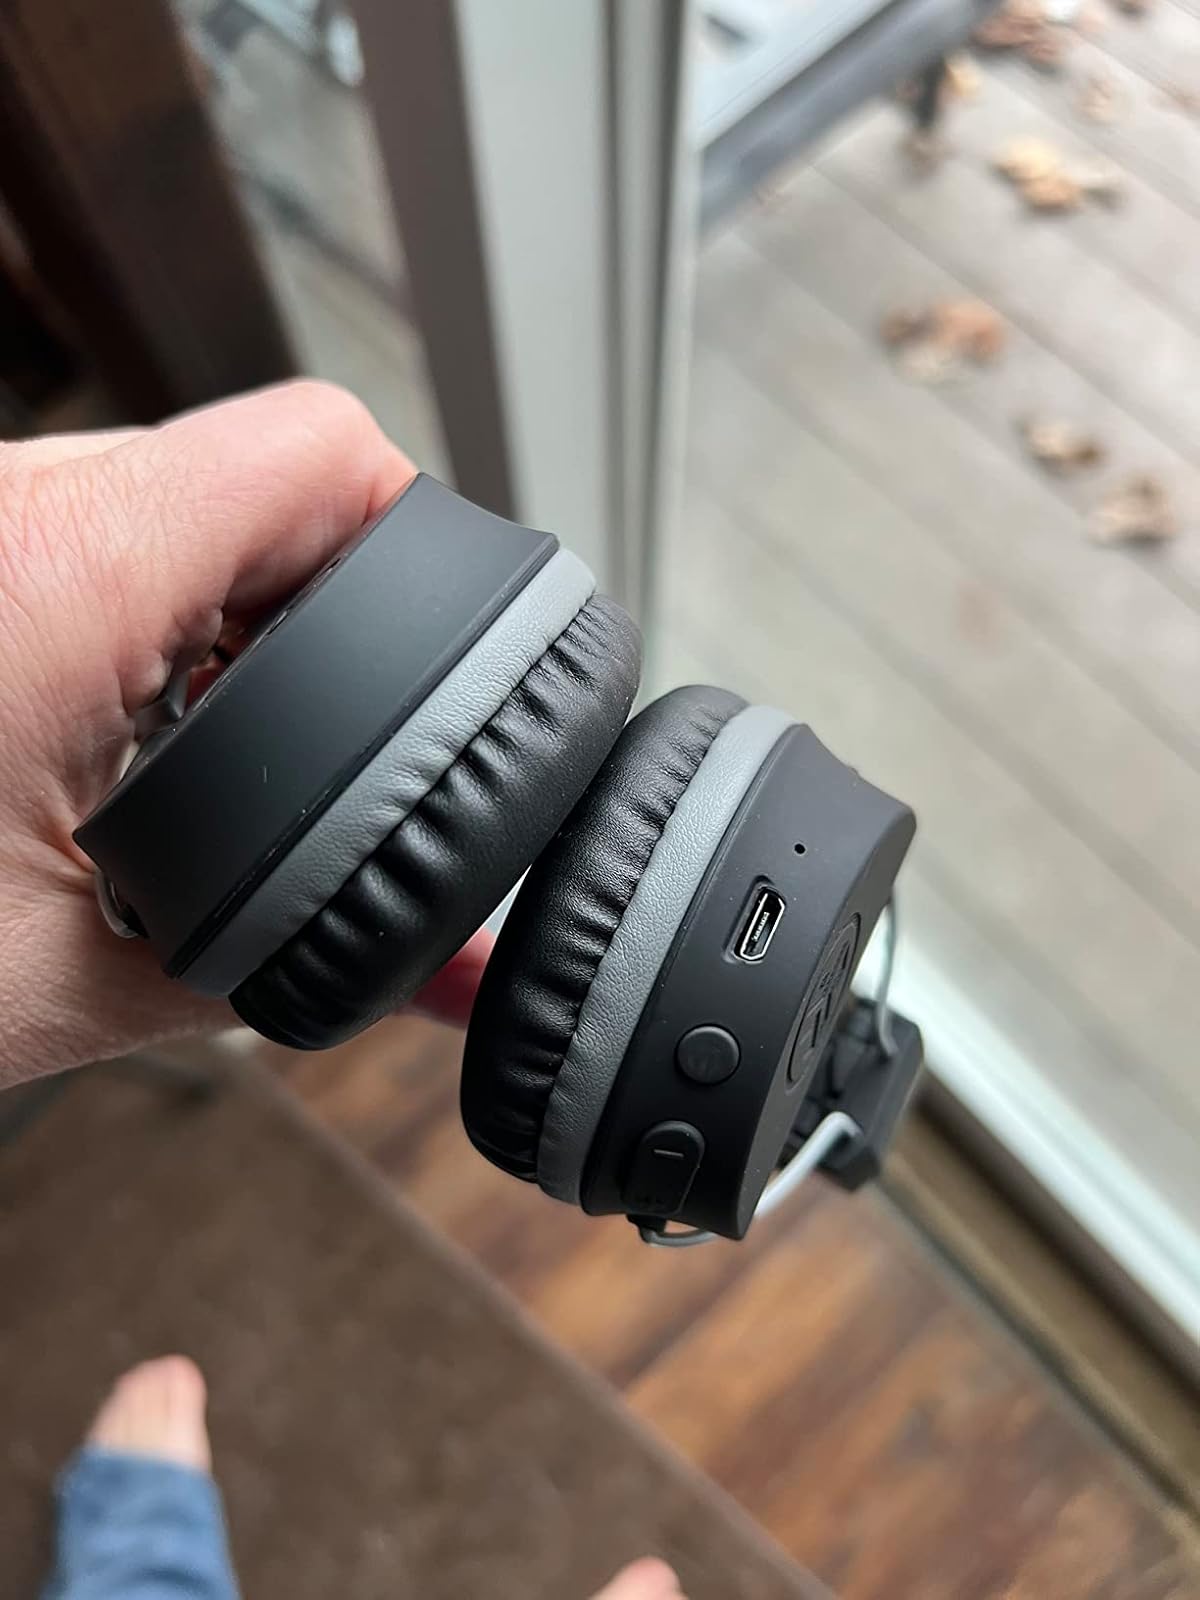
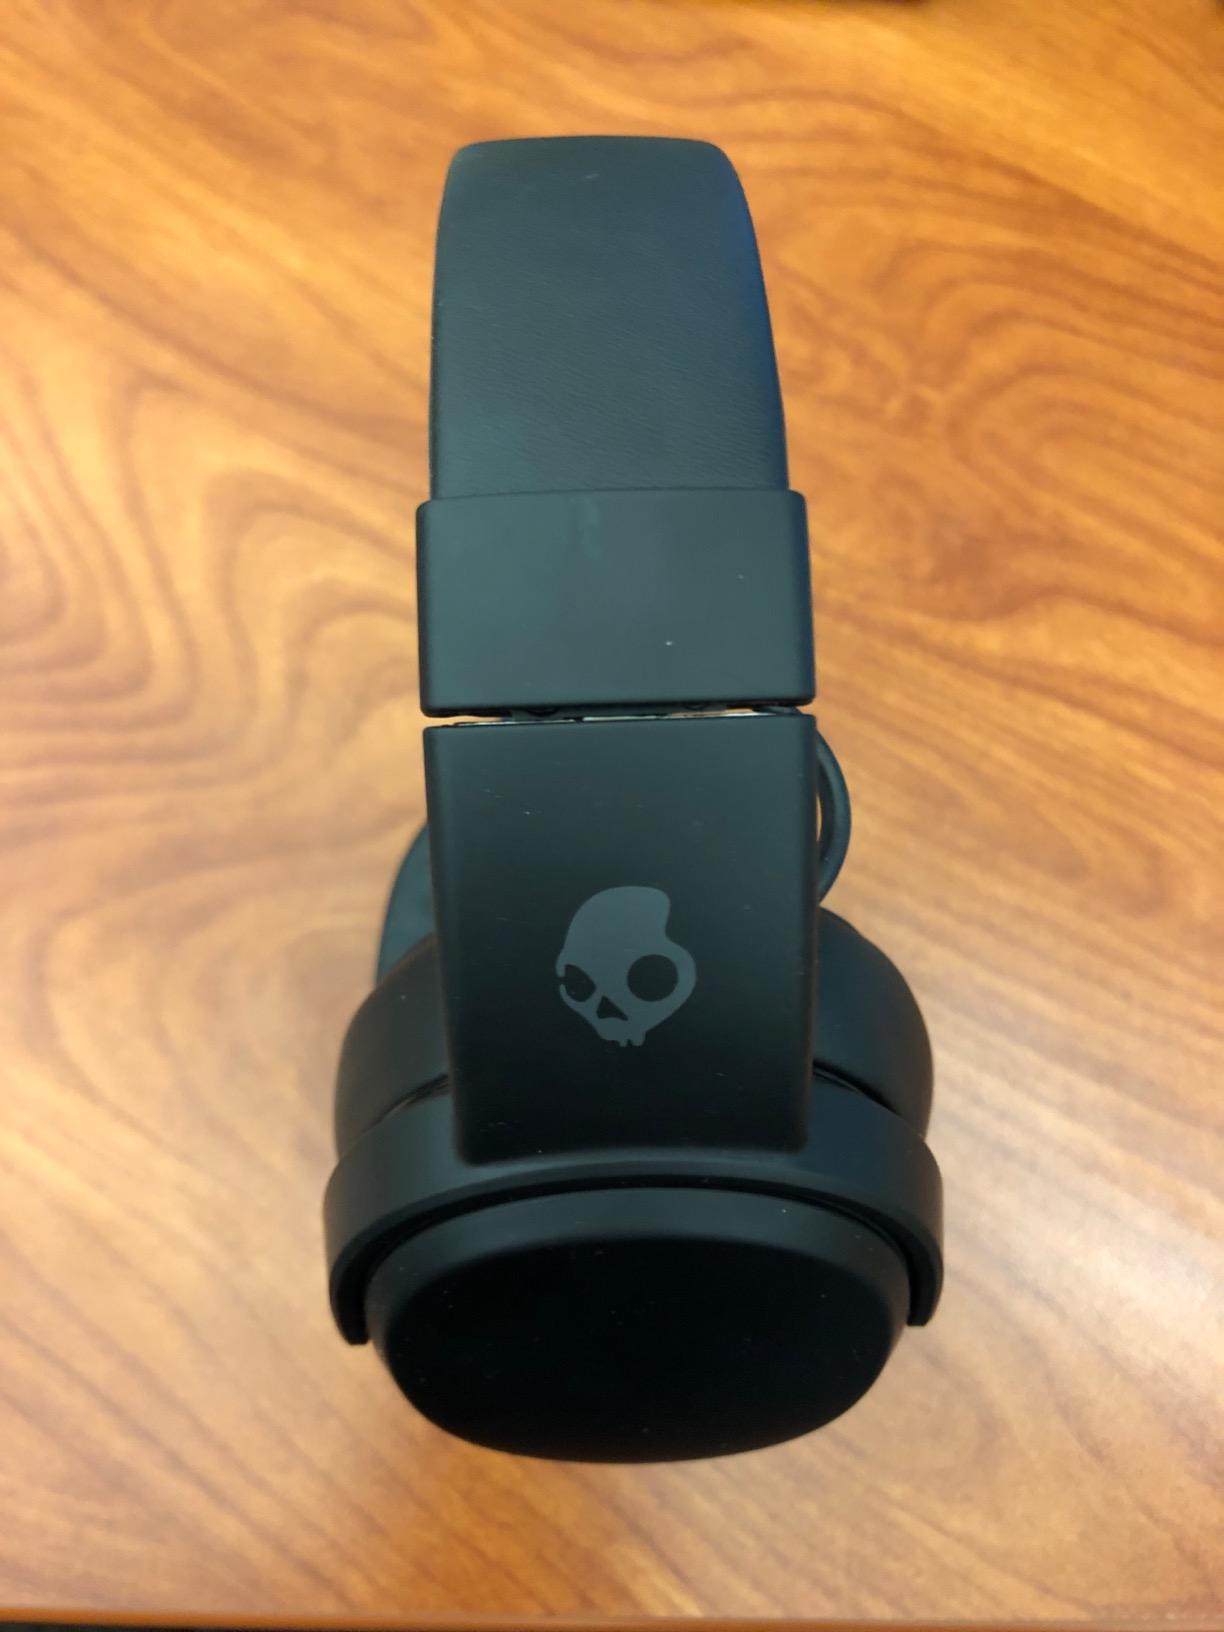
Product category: headphones
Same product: no